Entrance Island (Tasmania)

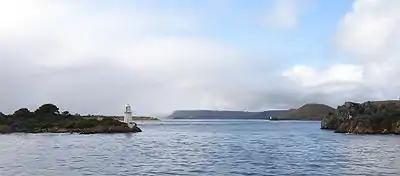
Entrance to left

Entrance Island is a low island with an area of 6.1 ha. It lies at the entrance to Macquarie Harbour in Western Tasmania at an area known as Hell's Gates. It contains a light beacon and jetty.